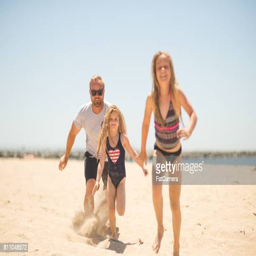
person chases his daughters down the beach on a sunny afternoon